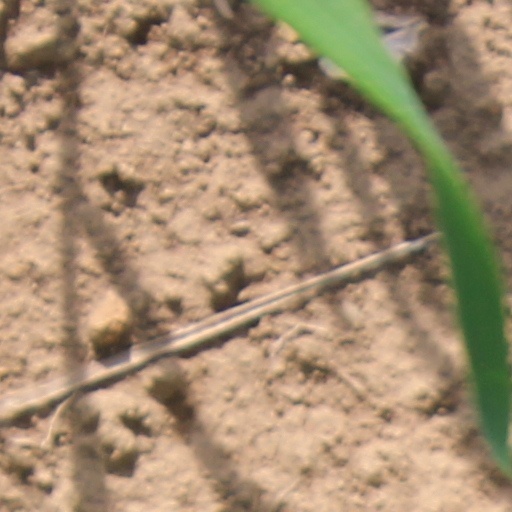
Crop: wheat